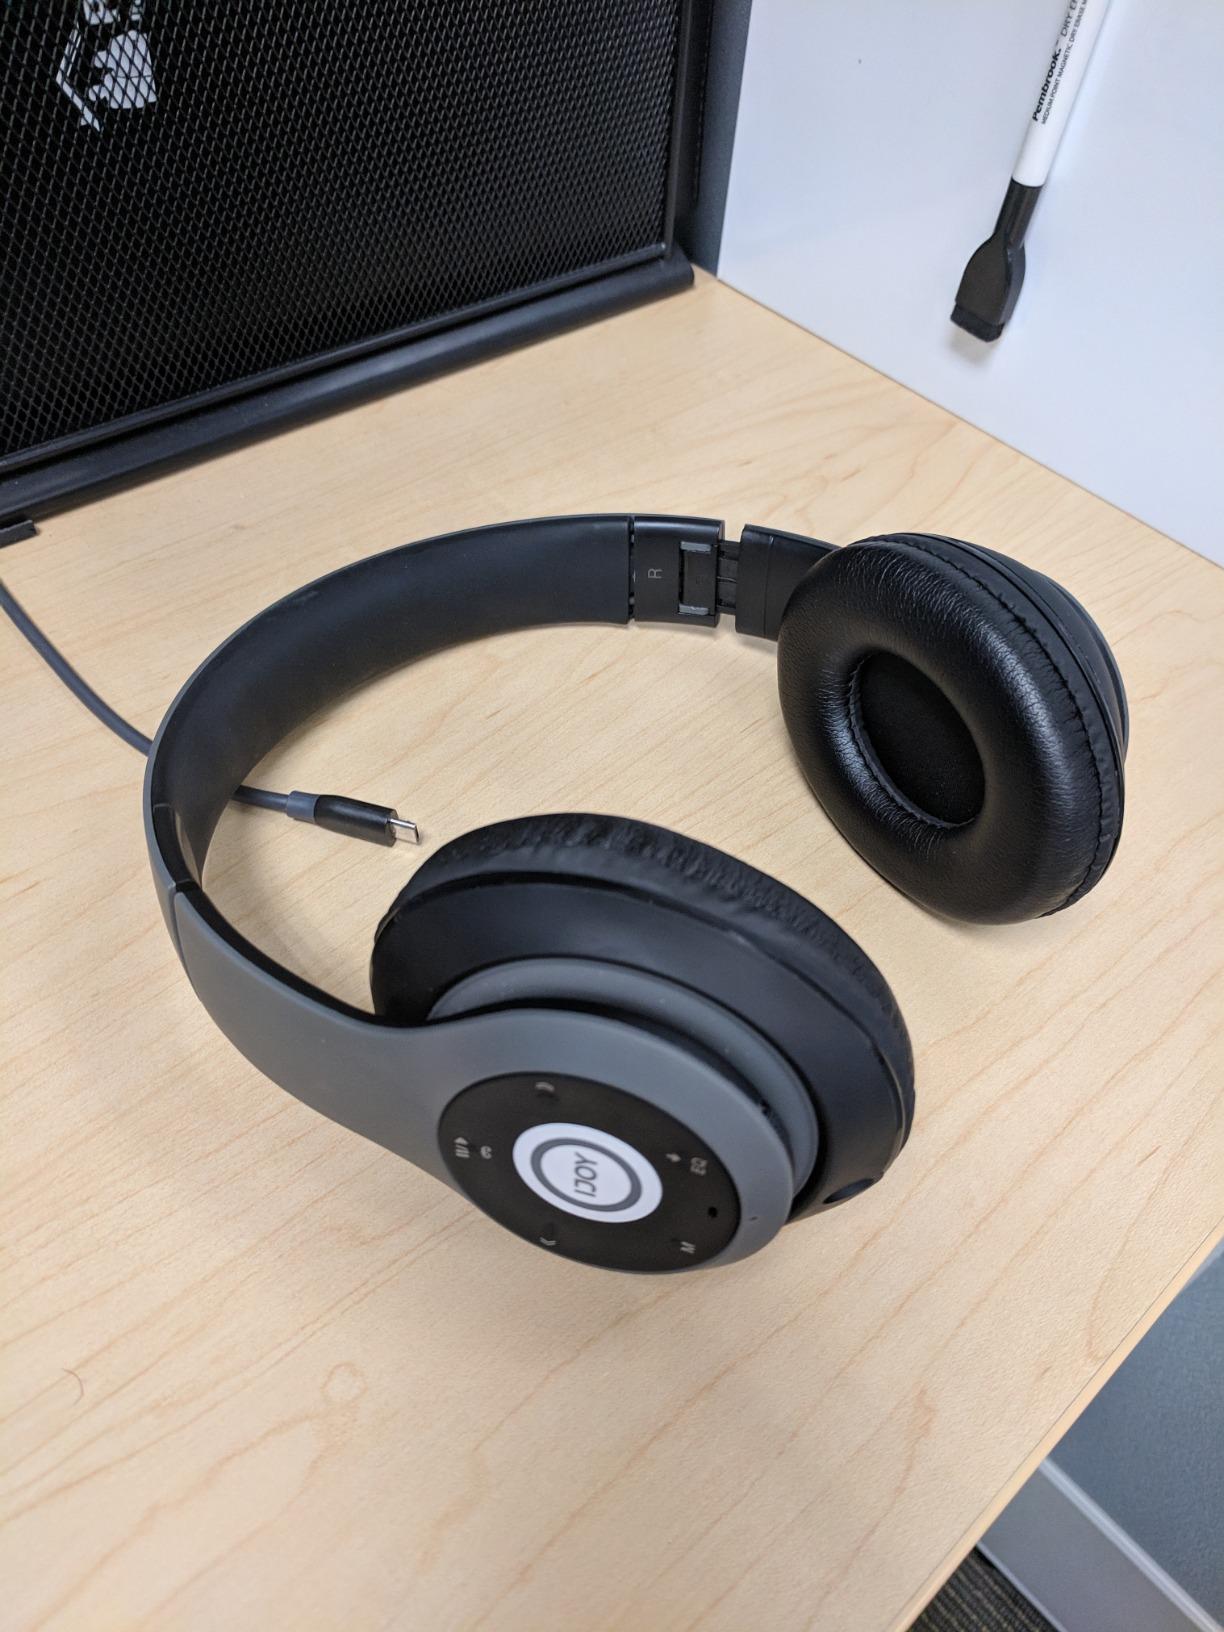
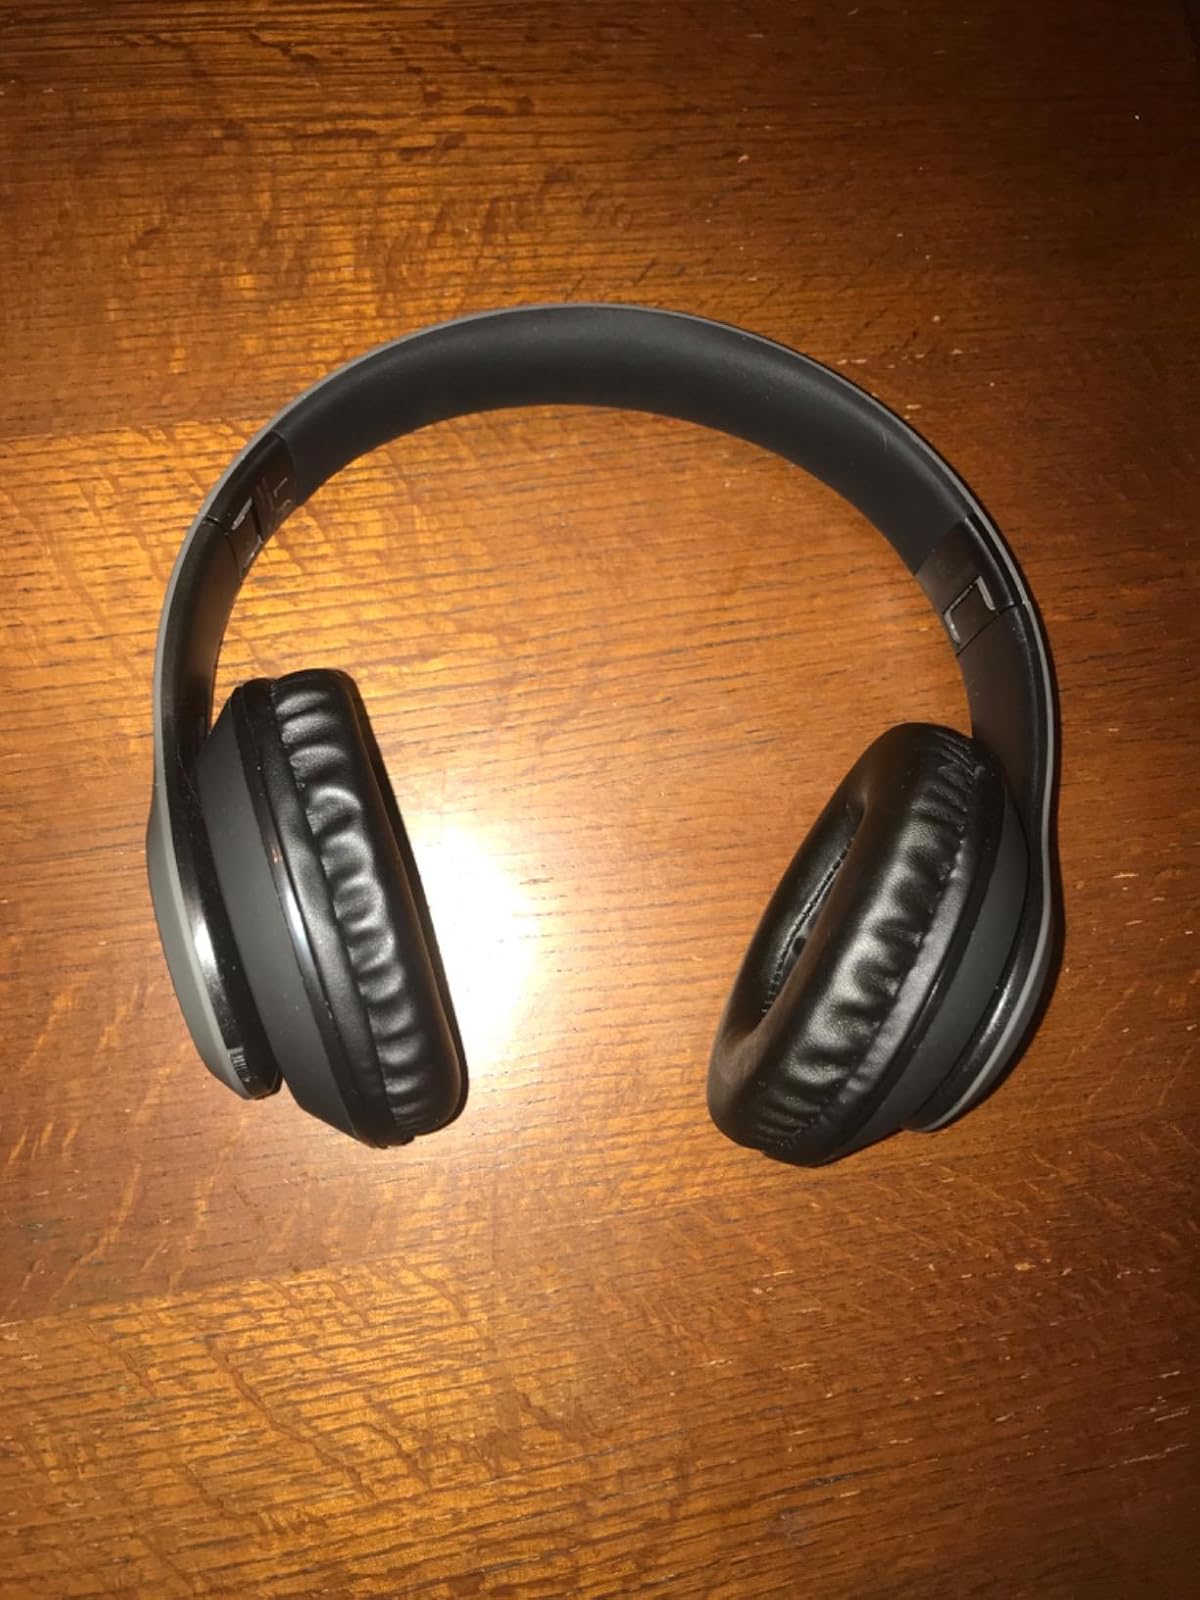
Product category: headphones
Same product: yes